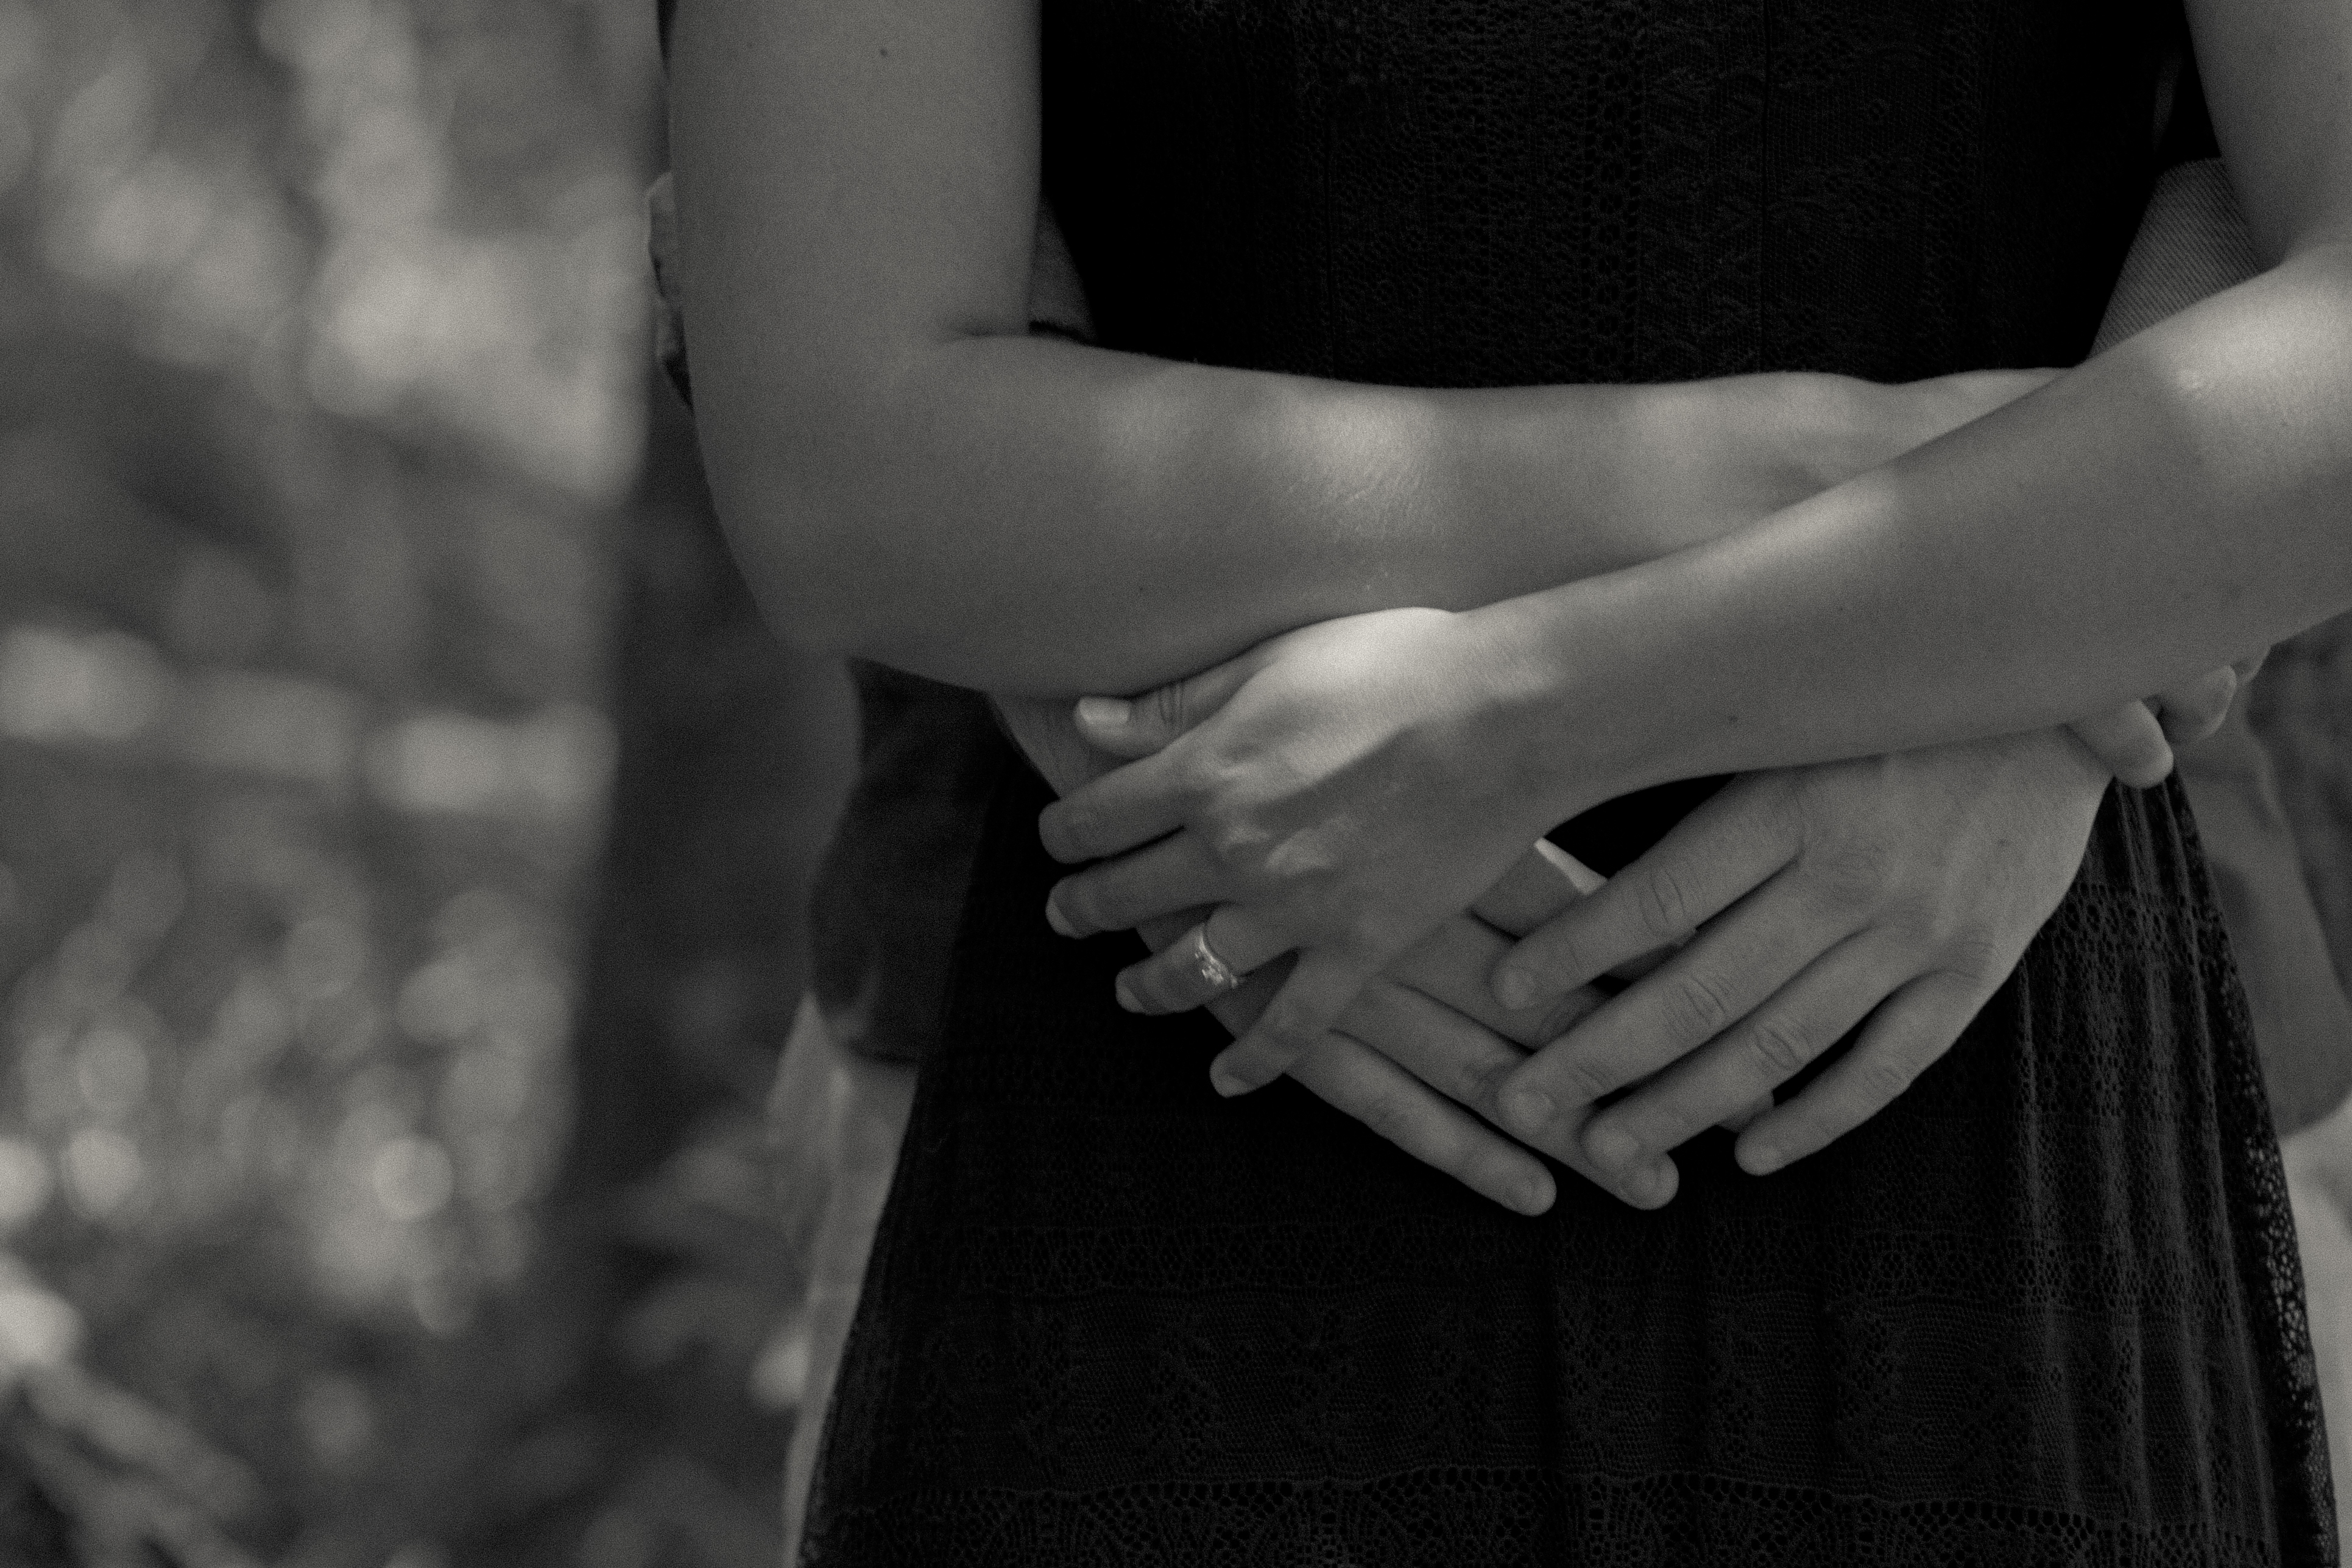
hand, man, black and white, people, white, male, love, finger, couple, darkness, black, monochrome, together, arm, hug, dress, hands, interaction, sense, monochrome photography